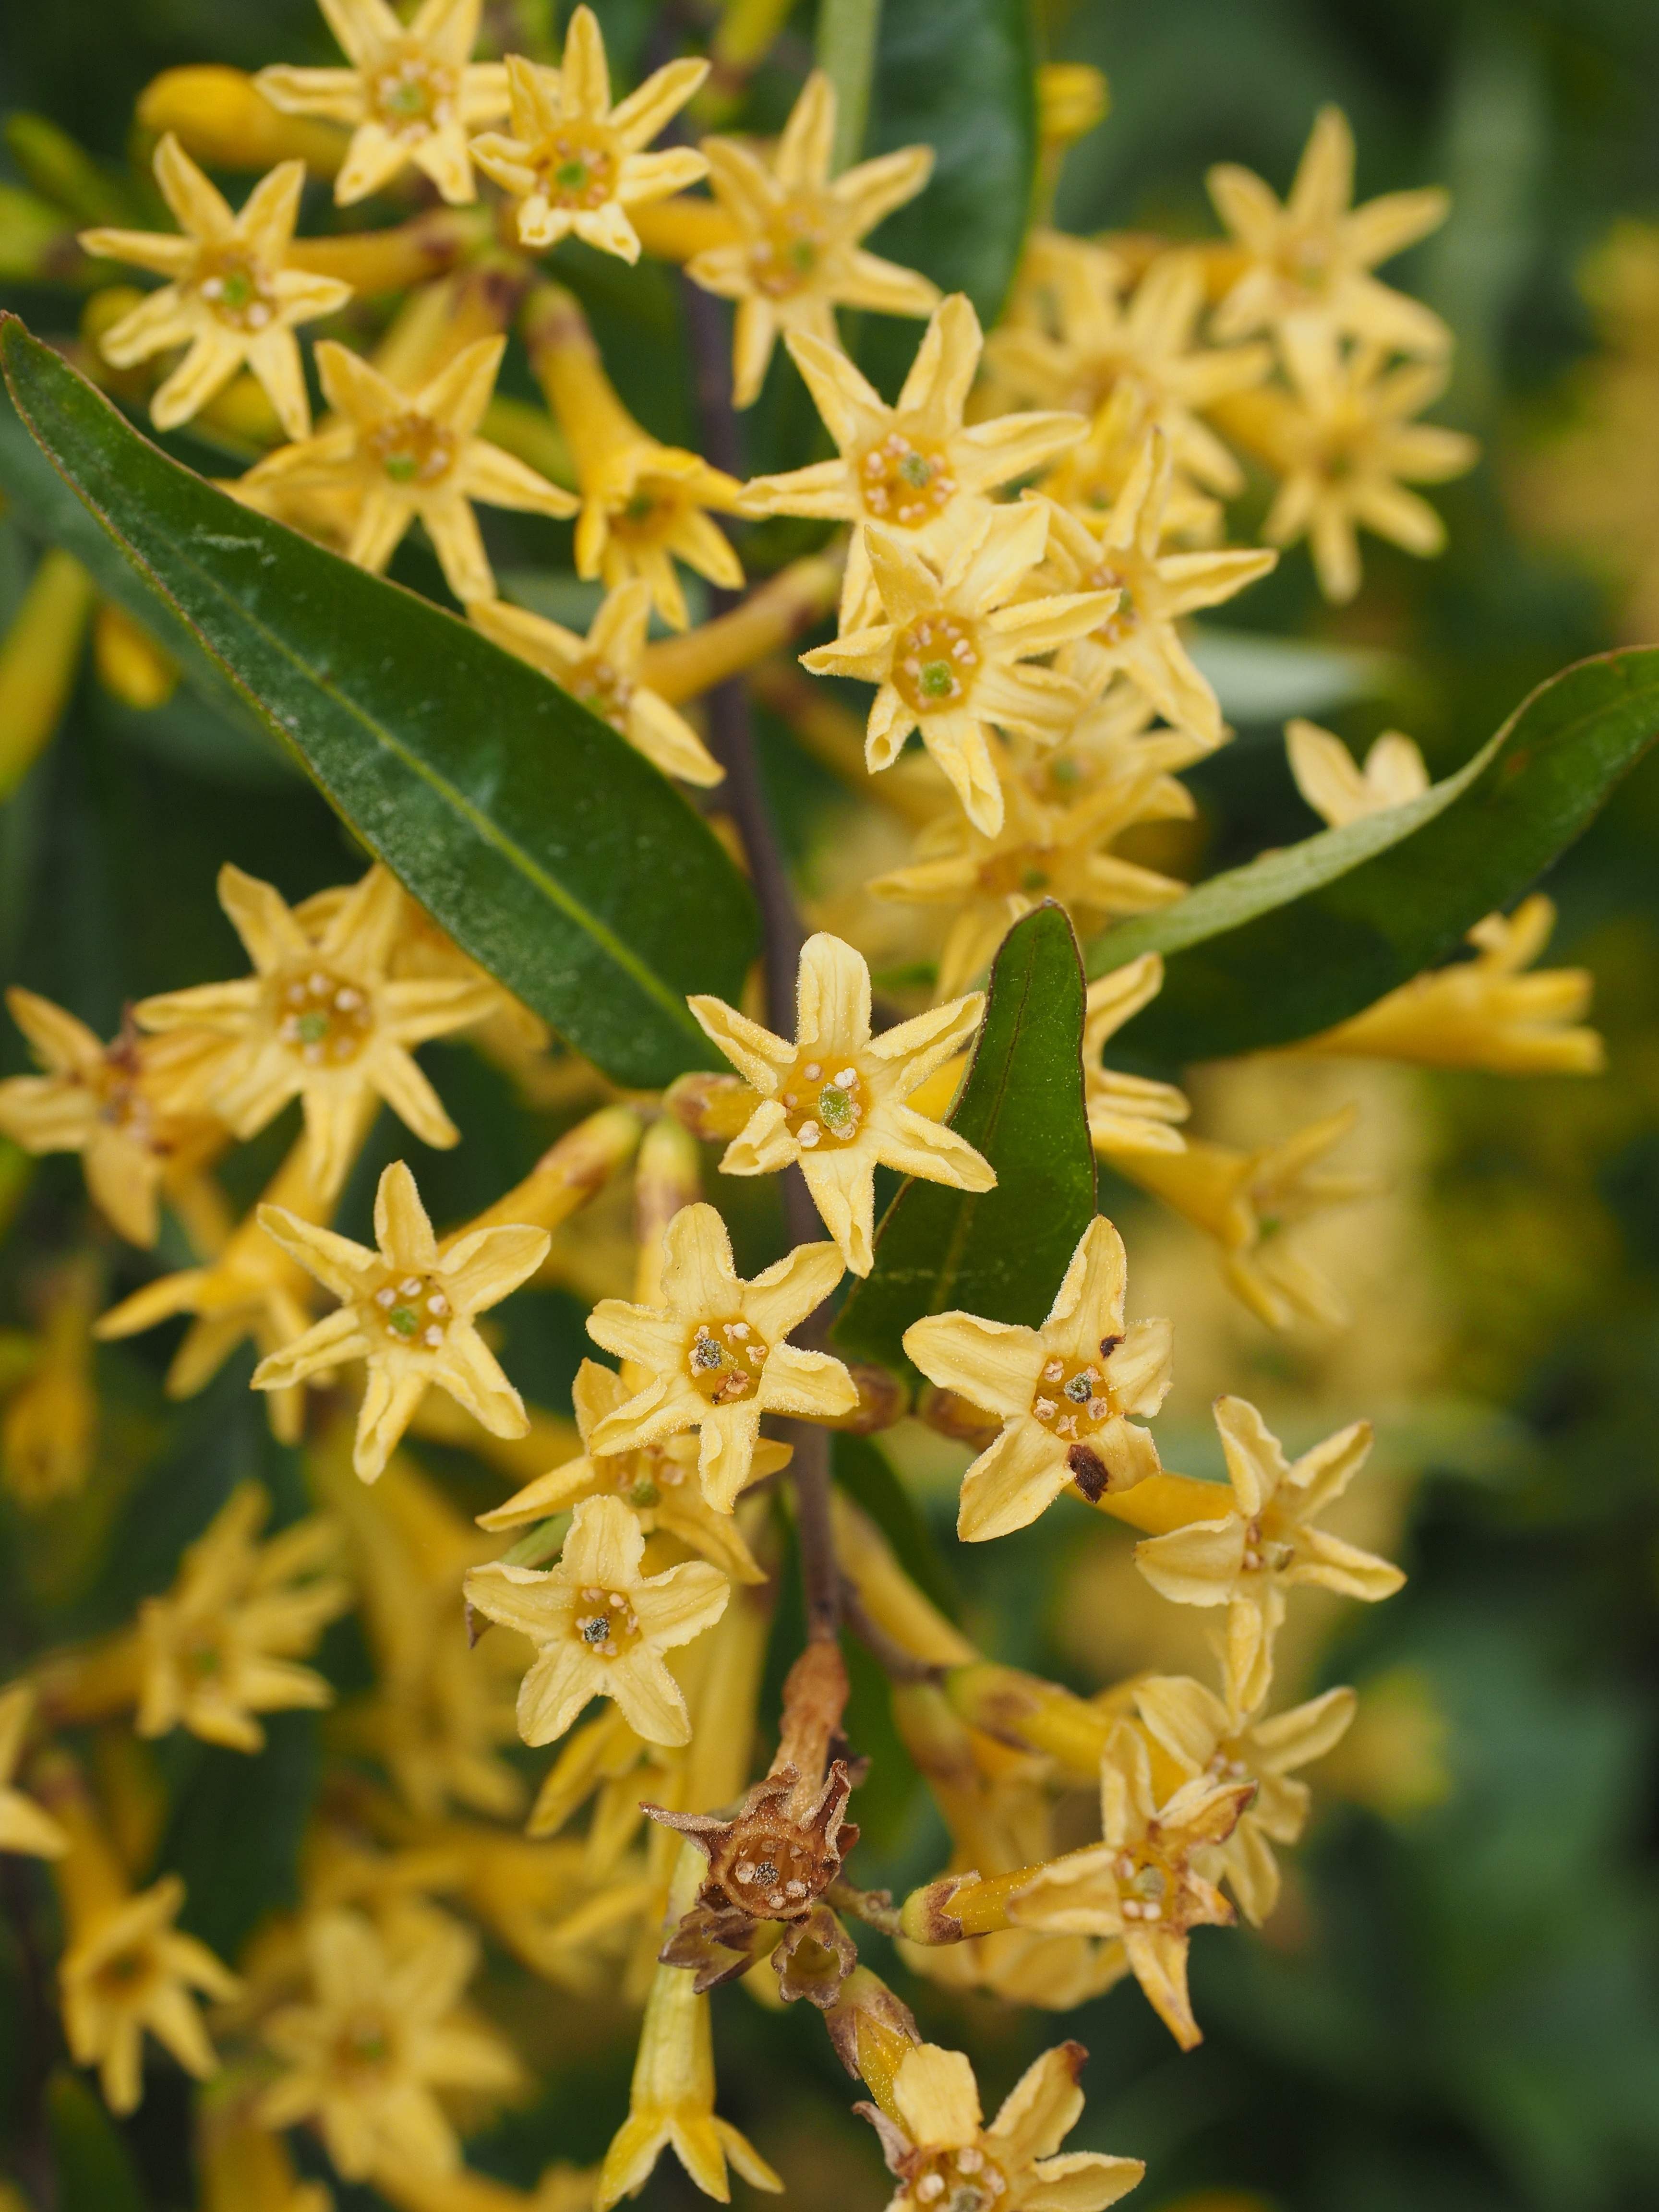
tree, plant, star, flower, bush, food, herb, produce, evergreen, botany, yellow, flora, wildflower, flowers, shrub, tobacco, jasmine, honeysuckle, flowering plant, oblong, trumpet like, tubular, subshrub, blue green tobacco, nicotiana glauca, shrub tobacco, tree tobacco, nicotiana, epidendrum, woody plant, land plant, honeysuckle family